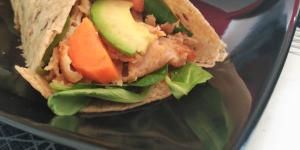
wrap de espelta con pollo